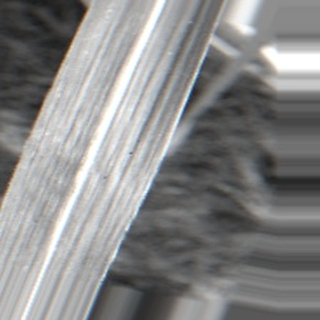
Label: sugarcane_bacterial_blight